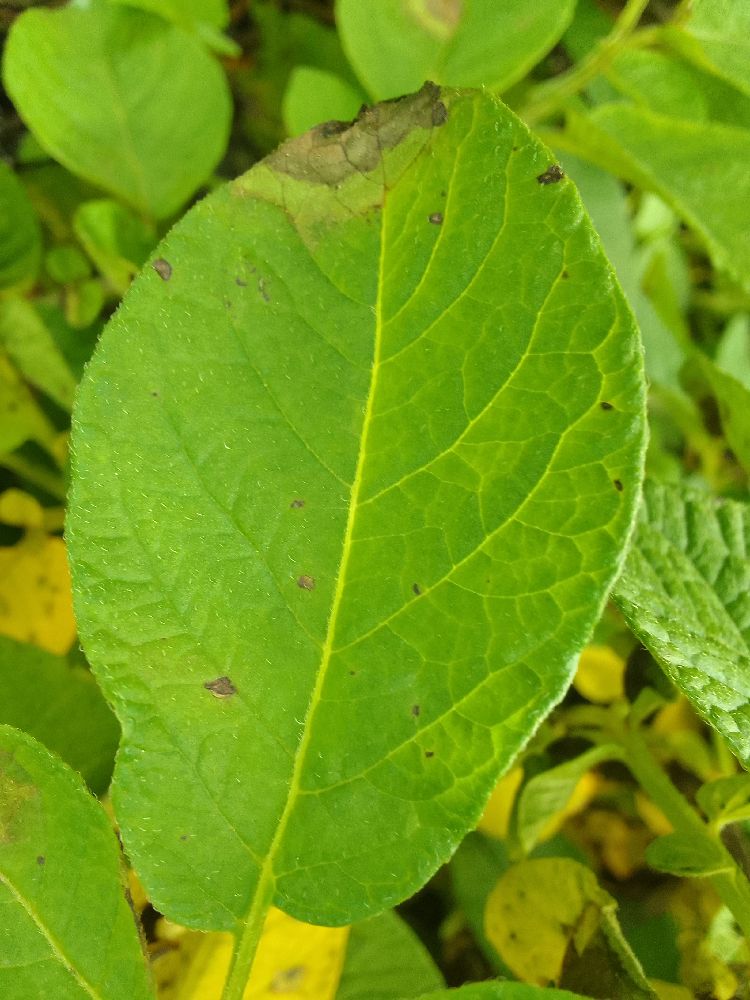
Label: Late blight